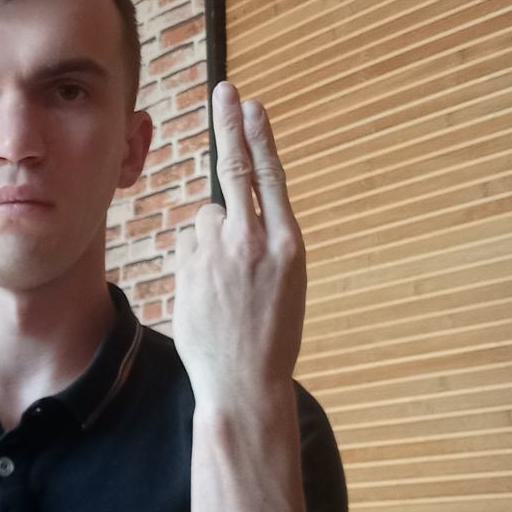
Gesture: two_up_inverted